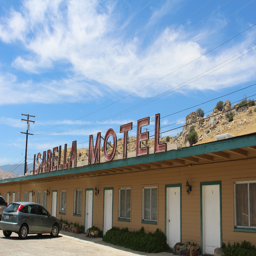
our home for the next few days .